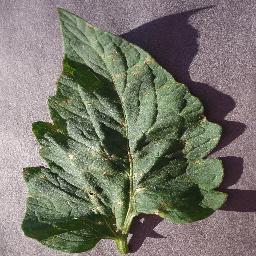
Label: Tomato___Target_Spot